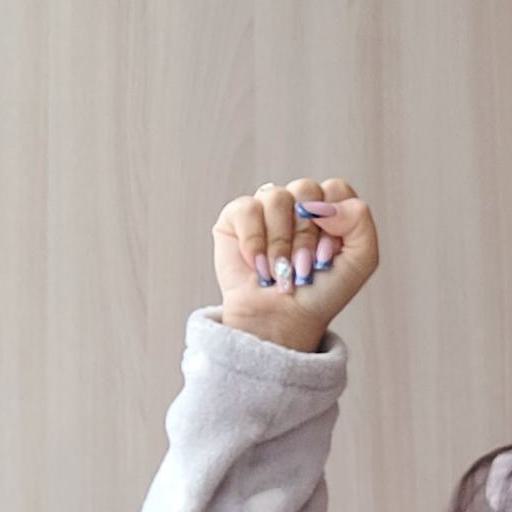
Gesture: fist